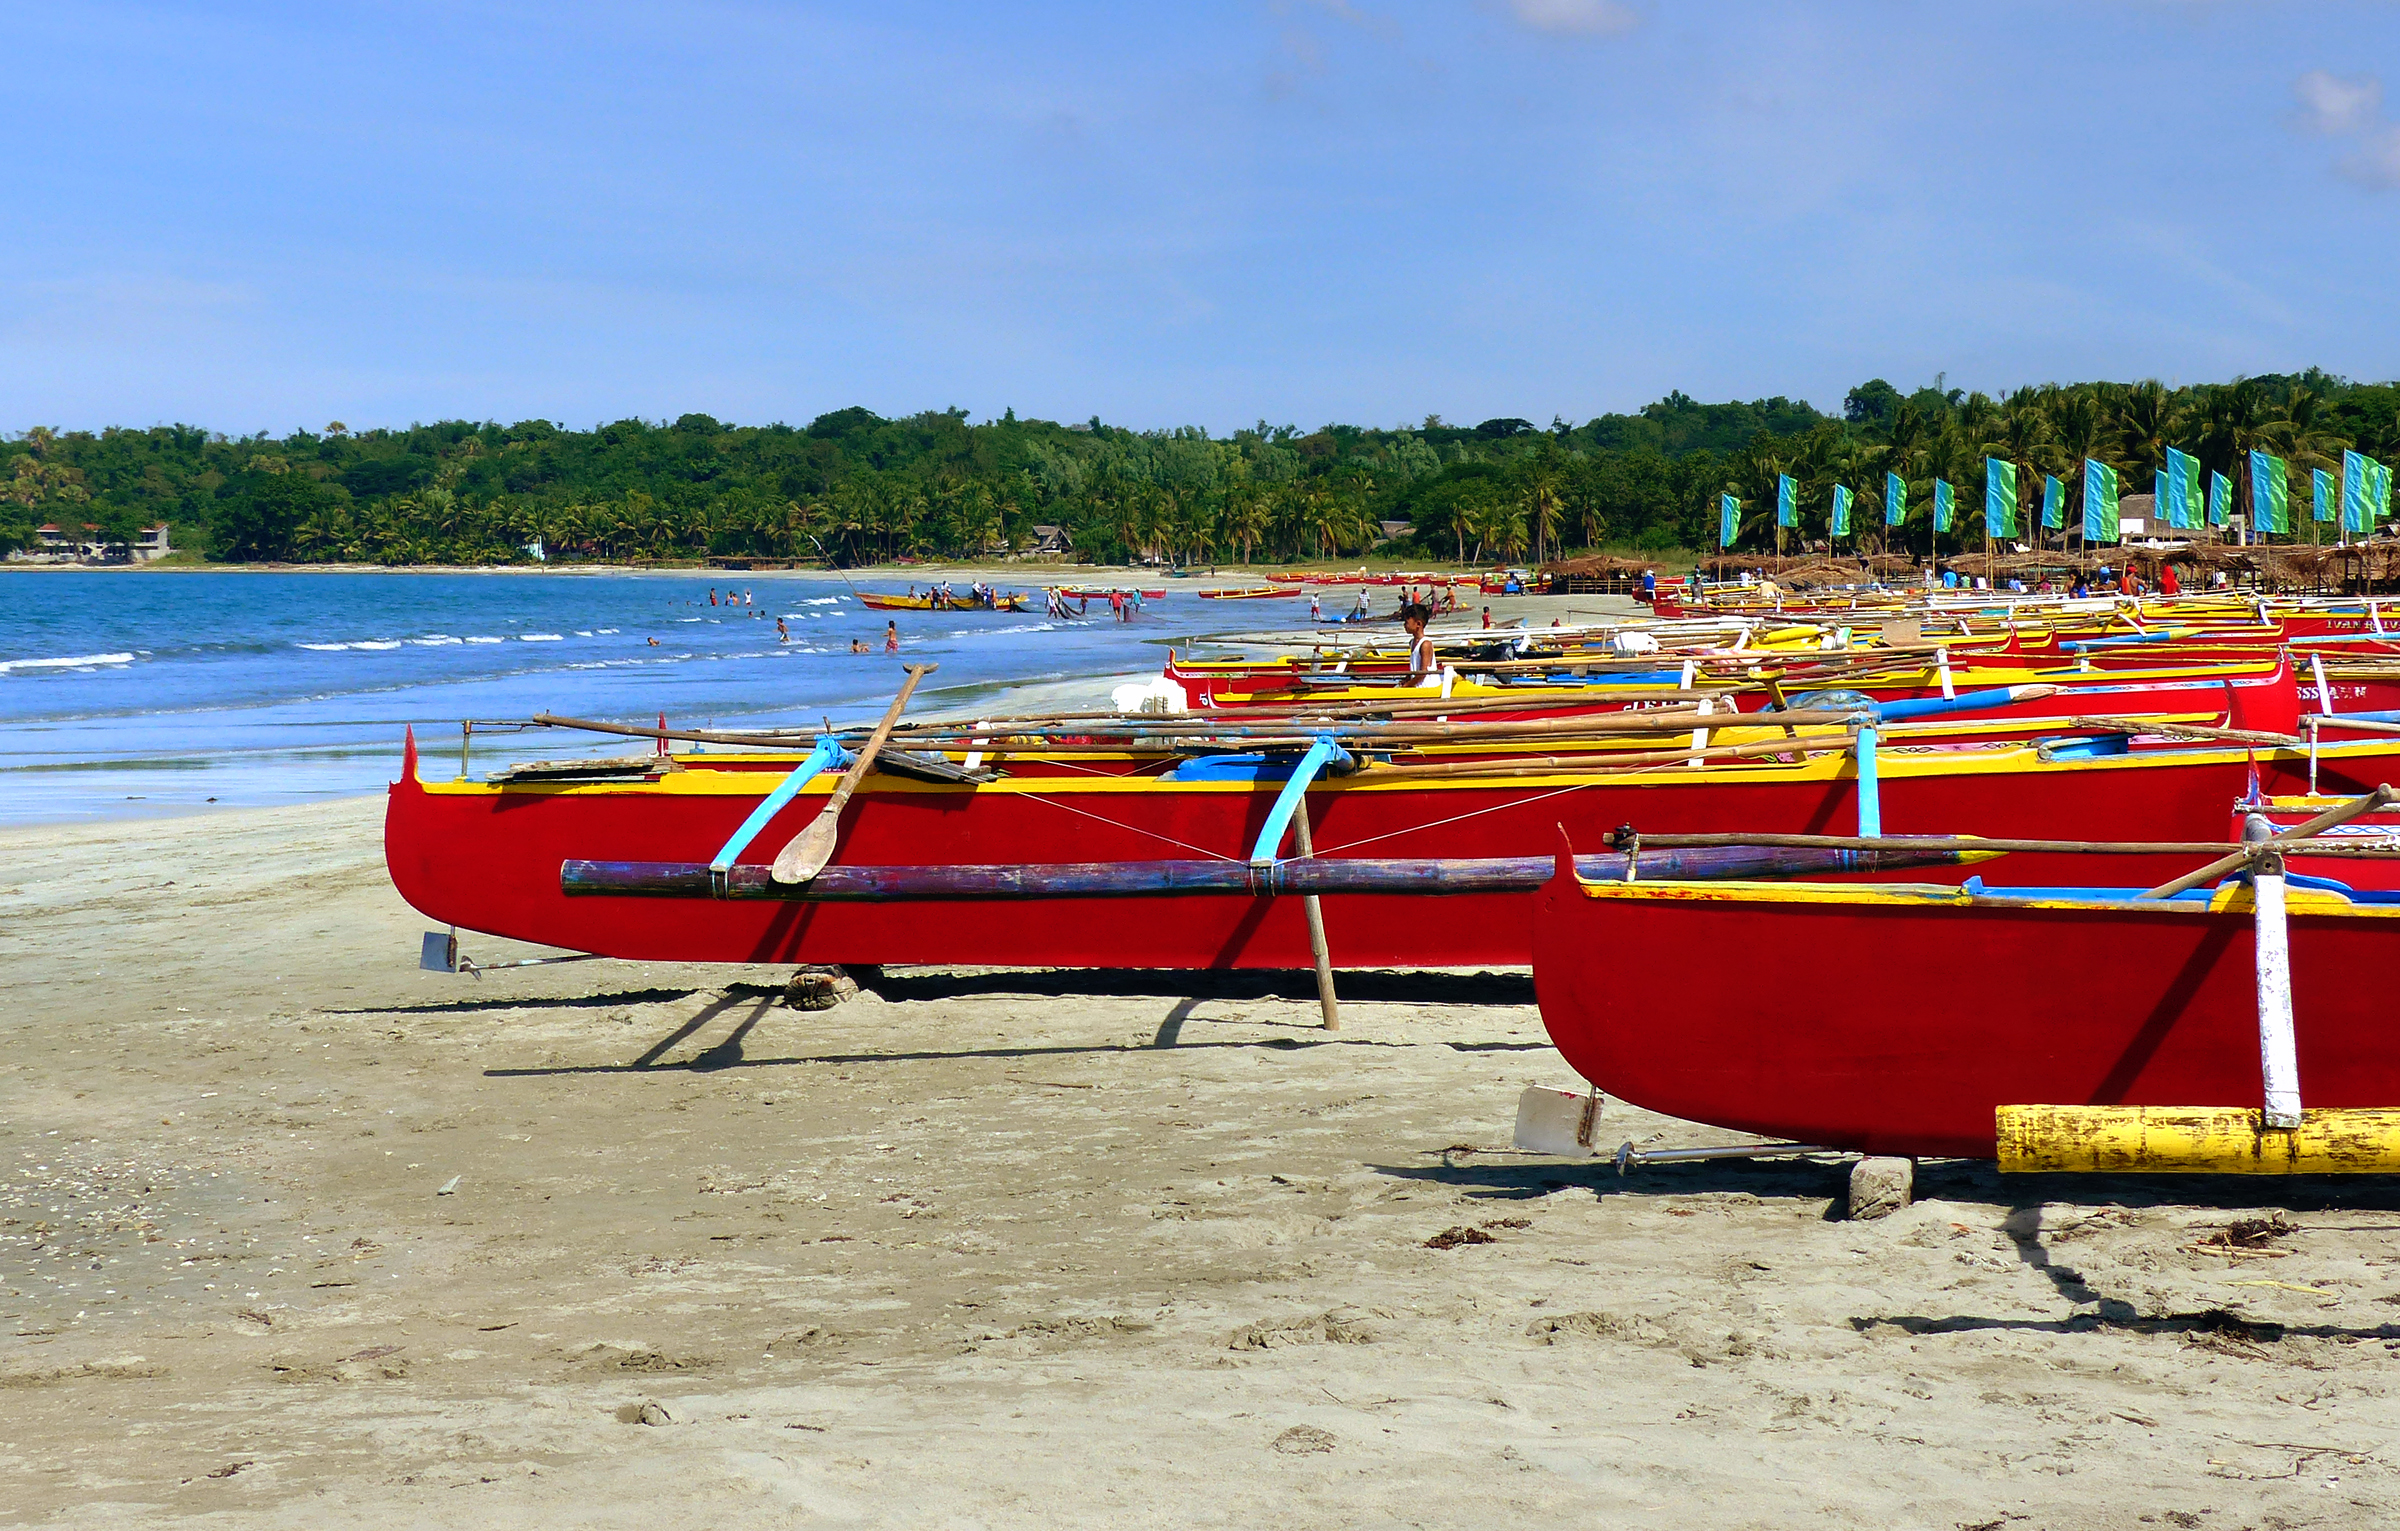
beach, sea, sand, boat, shore, canoe, paddle, red, vehicle, boating, lumixfz200, philippines, redboats, watercraft, long tail boat, watercraft rowing